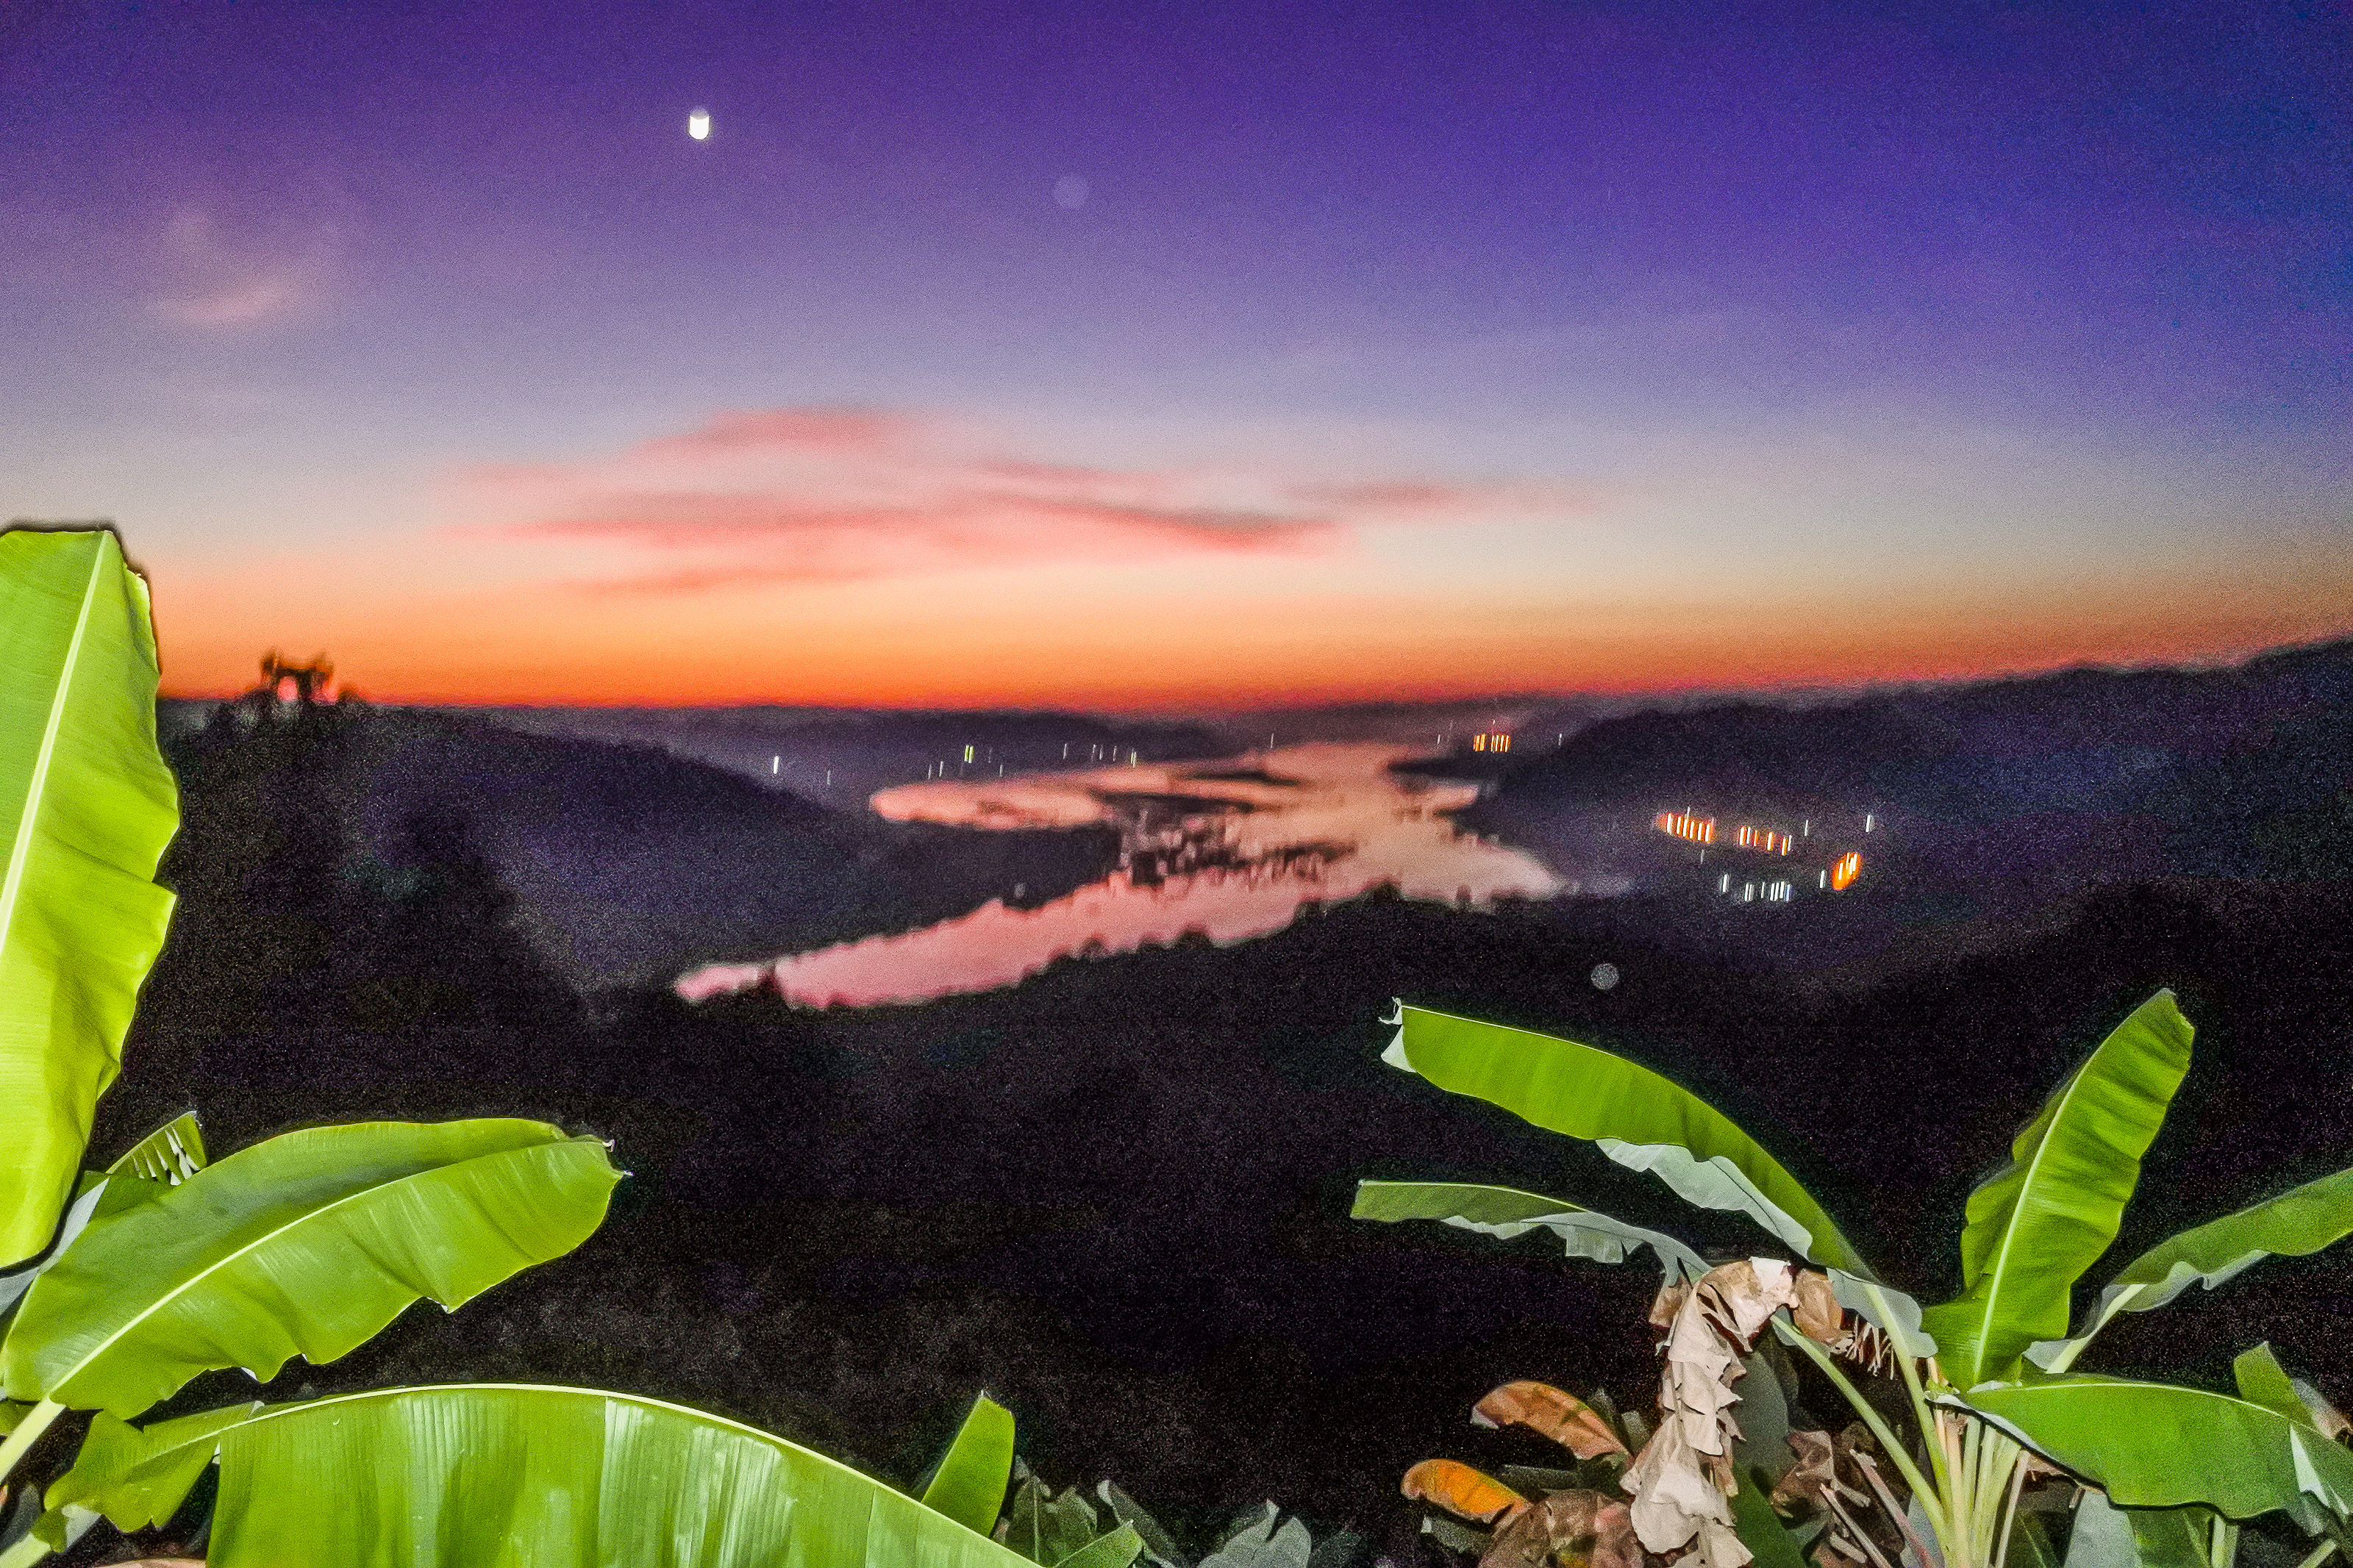
yellow, tourism, sun, life, beautiful, mountain, view, thailand, golden, vacation, park, sky, green, natural, nature, asia, asian, laos, water, morning, outdoor, tropical, sunlight, mekong, background, culture, river, travel, landscape, southeast, vegetation, natural landscape, leaf, sunrise, sunset, cloud, plant, mount scenery, horizon, night, hill, hill station, sea, evening, mountain range, tropics, coast, flower, national park, rock, ocean, wildflower